List of Newport County A.F.C. managers

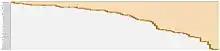
Newport County A.F.C. managerial timeline

The first manager under whom Newport won a major trophy was Billy McCandless, who guided the club to the Third Division South championship in the 1938–39 season. Newport reached the fifth round of the 1948–49 FA Cup under manager Tom Bromilow, the furthest they have gone in the competition, later equalled in 2019. They only narrowly lost the game 3–2 to Portsmouth. Bobby Evans led the club to become runners-up in the 1963 Welsh Cup. Len Ashurst achieved a third place promotion in the 1979–80 Football League Fourth Division and the club became Welsh Cup champions in 1980 under Ashhurst. In 1987 under John Lewis the club were runners-up in the Welsh Cup, losing to Merthyr in the final.